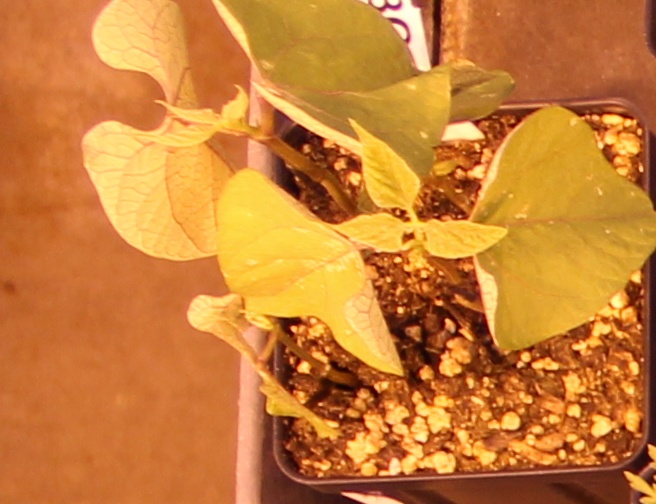
Label: Blackbean